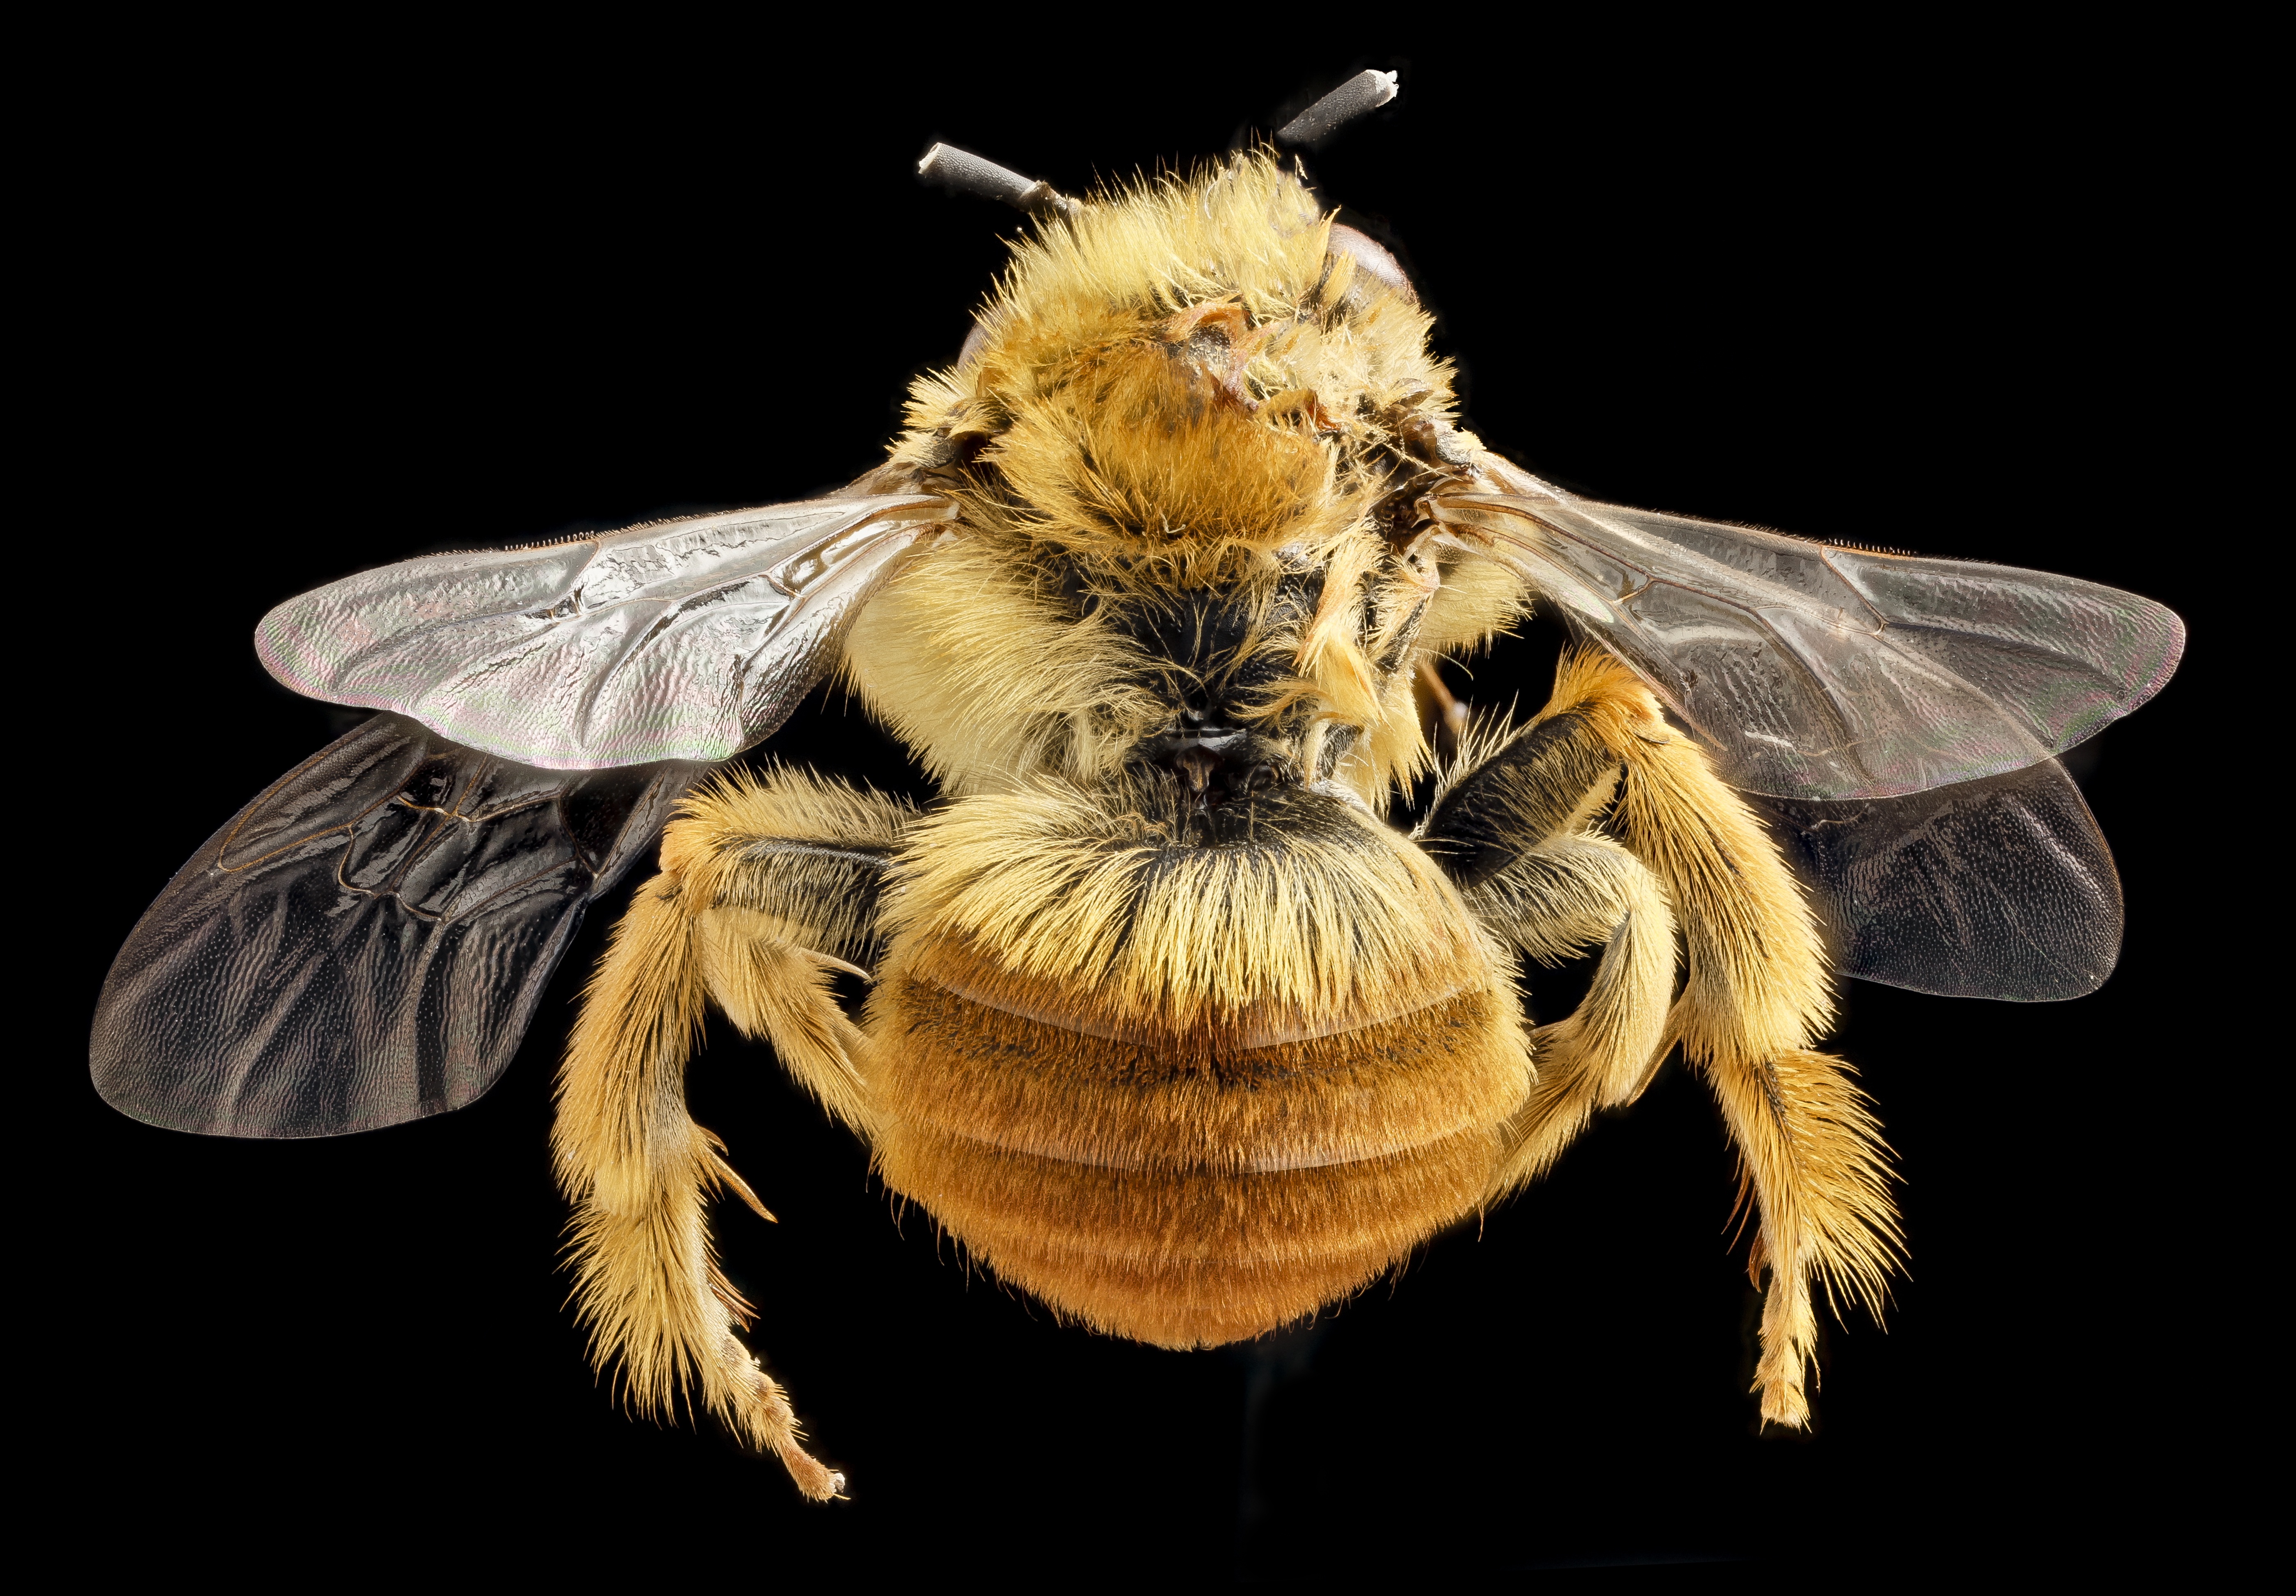
nature, wing, photography, wildlife, pollen, portrait, insect, macro, bug, agriculture, fauna, invertebrate, close up, legs, wings, bee, hornet, wasp, s, u, nectar, mounted, antennae, macro photography, geological survey, arthropod, honey bee, pollinator, beekeeping, membrane winged insect, long horned bee, eucera fulvohirta